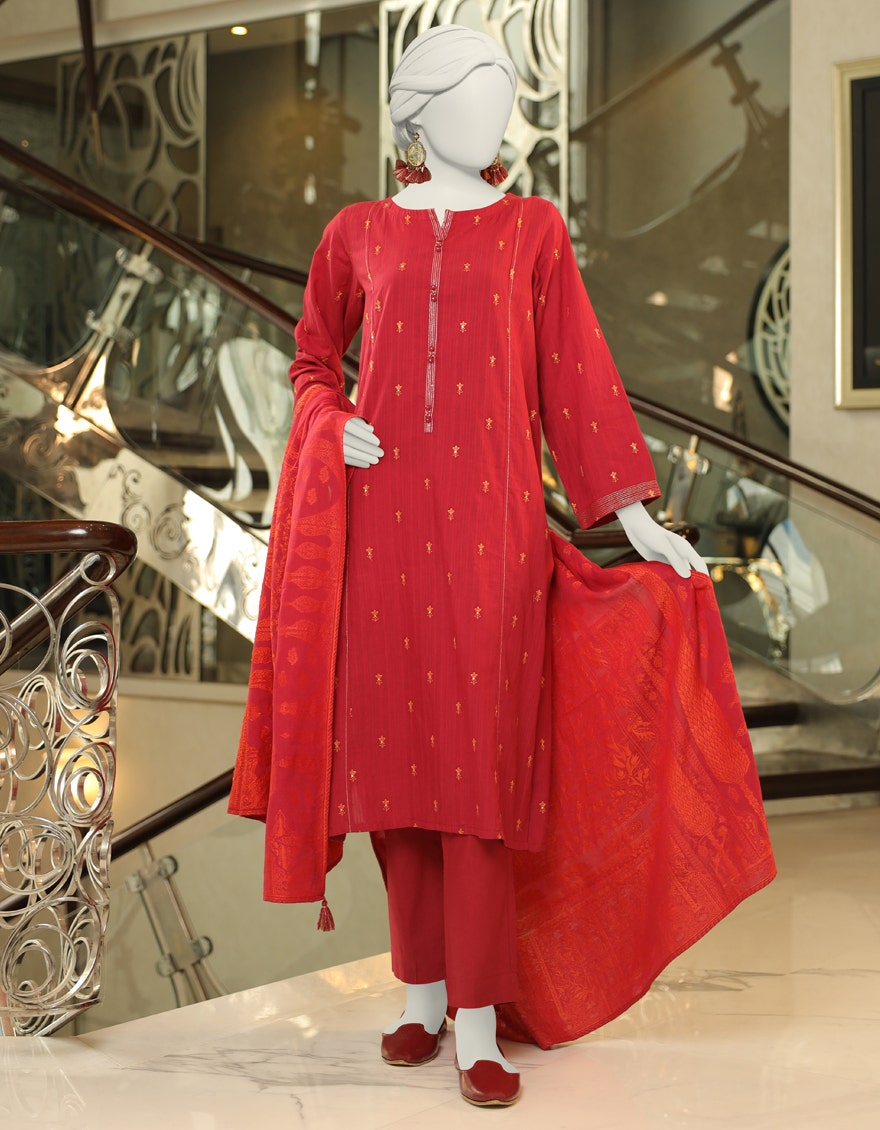
red khan embroidered three piece suit